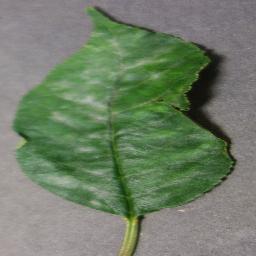
Label: Cherry___Powdery_mildew